Harald Geisler

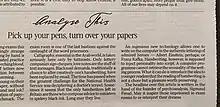
Sigmund Freud Font used in The Times of London

The idea of the Sigmund Freud typeface is inspired by imagining a person writing a letter to his or hers shrink in Sigmund Freud's handwriting. It is based on eight handwritten documents from 1883 to 1938 selected from the archive of the Sigmund Freud Museum Vienna. in 2015 the font was used in the Times, replacing Times New Roman font in a headline of an article discussing the value of handwriting.